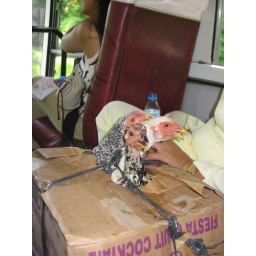
3 chickens in a box